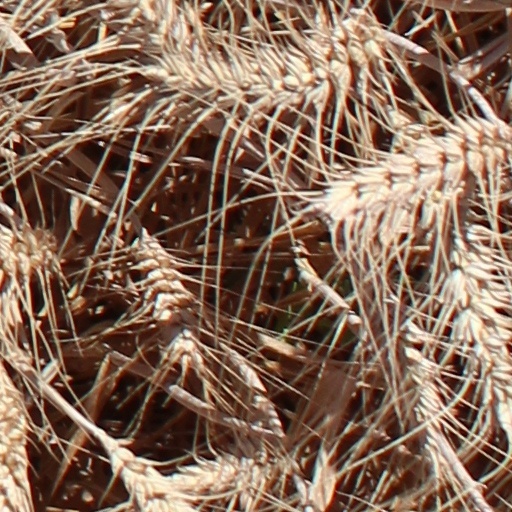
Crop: wheat